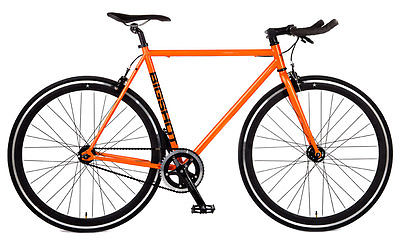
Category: bicycle